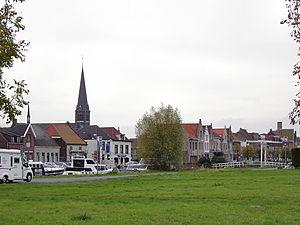
Sas-de-Gand est une petite ville appartenant à la commune néerlandaise de Terneuzen, située dans la province de la Zélande, en région de Flandre zélandaise sur la frontière belge.